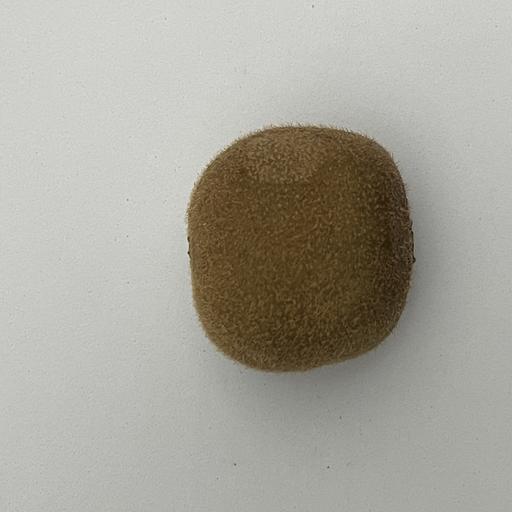
Crop type: Kiwi